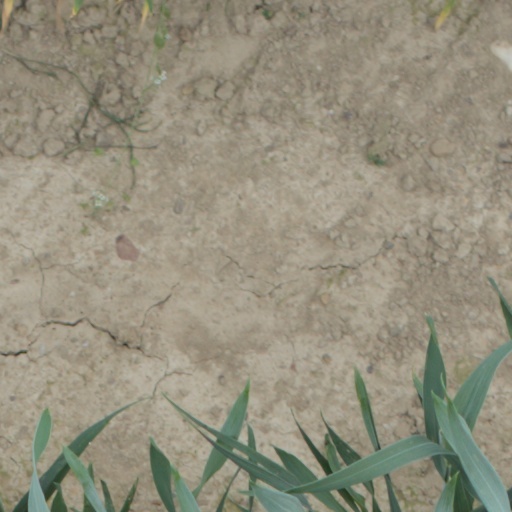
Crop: wheat